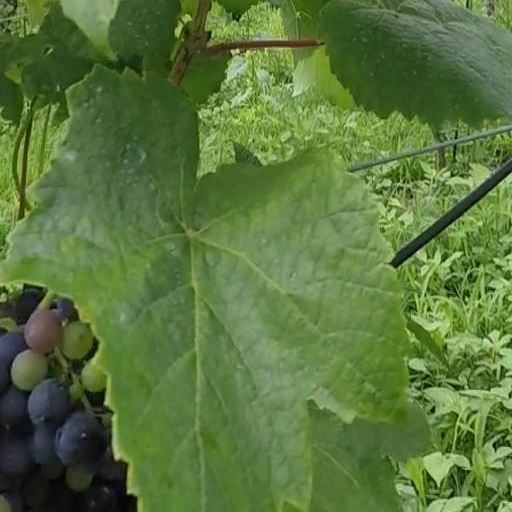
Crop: grape